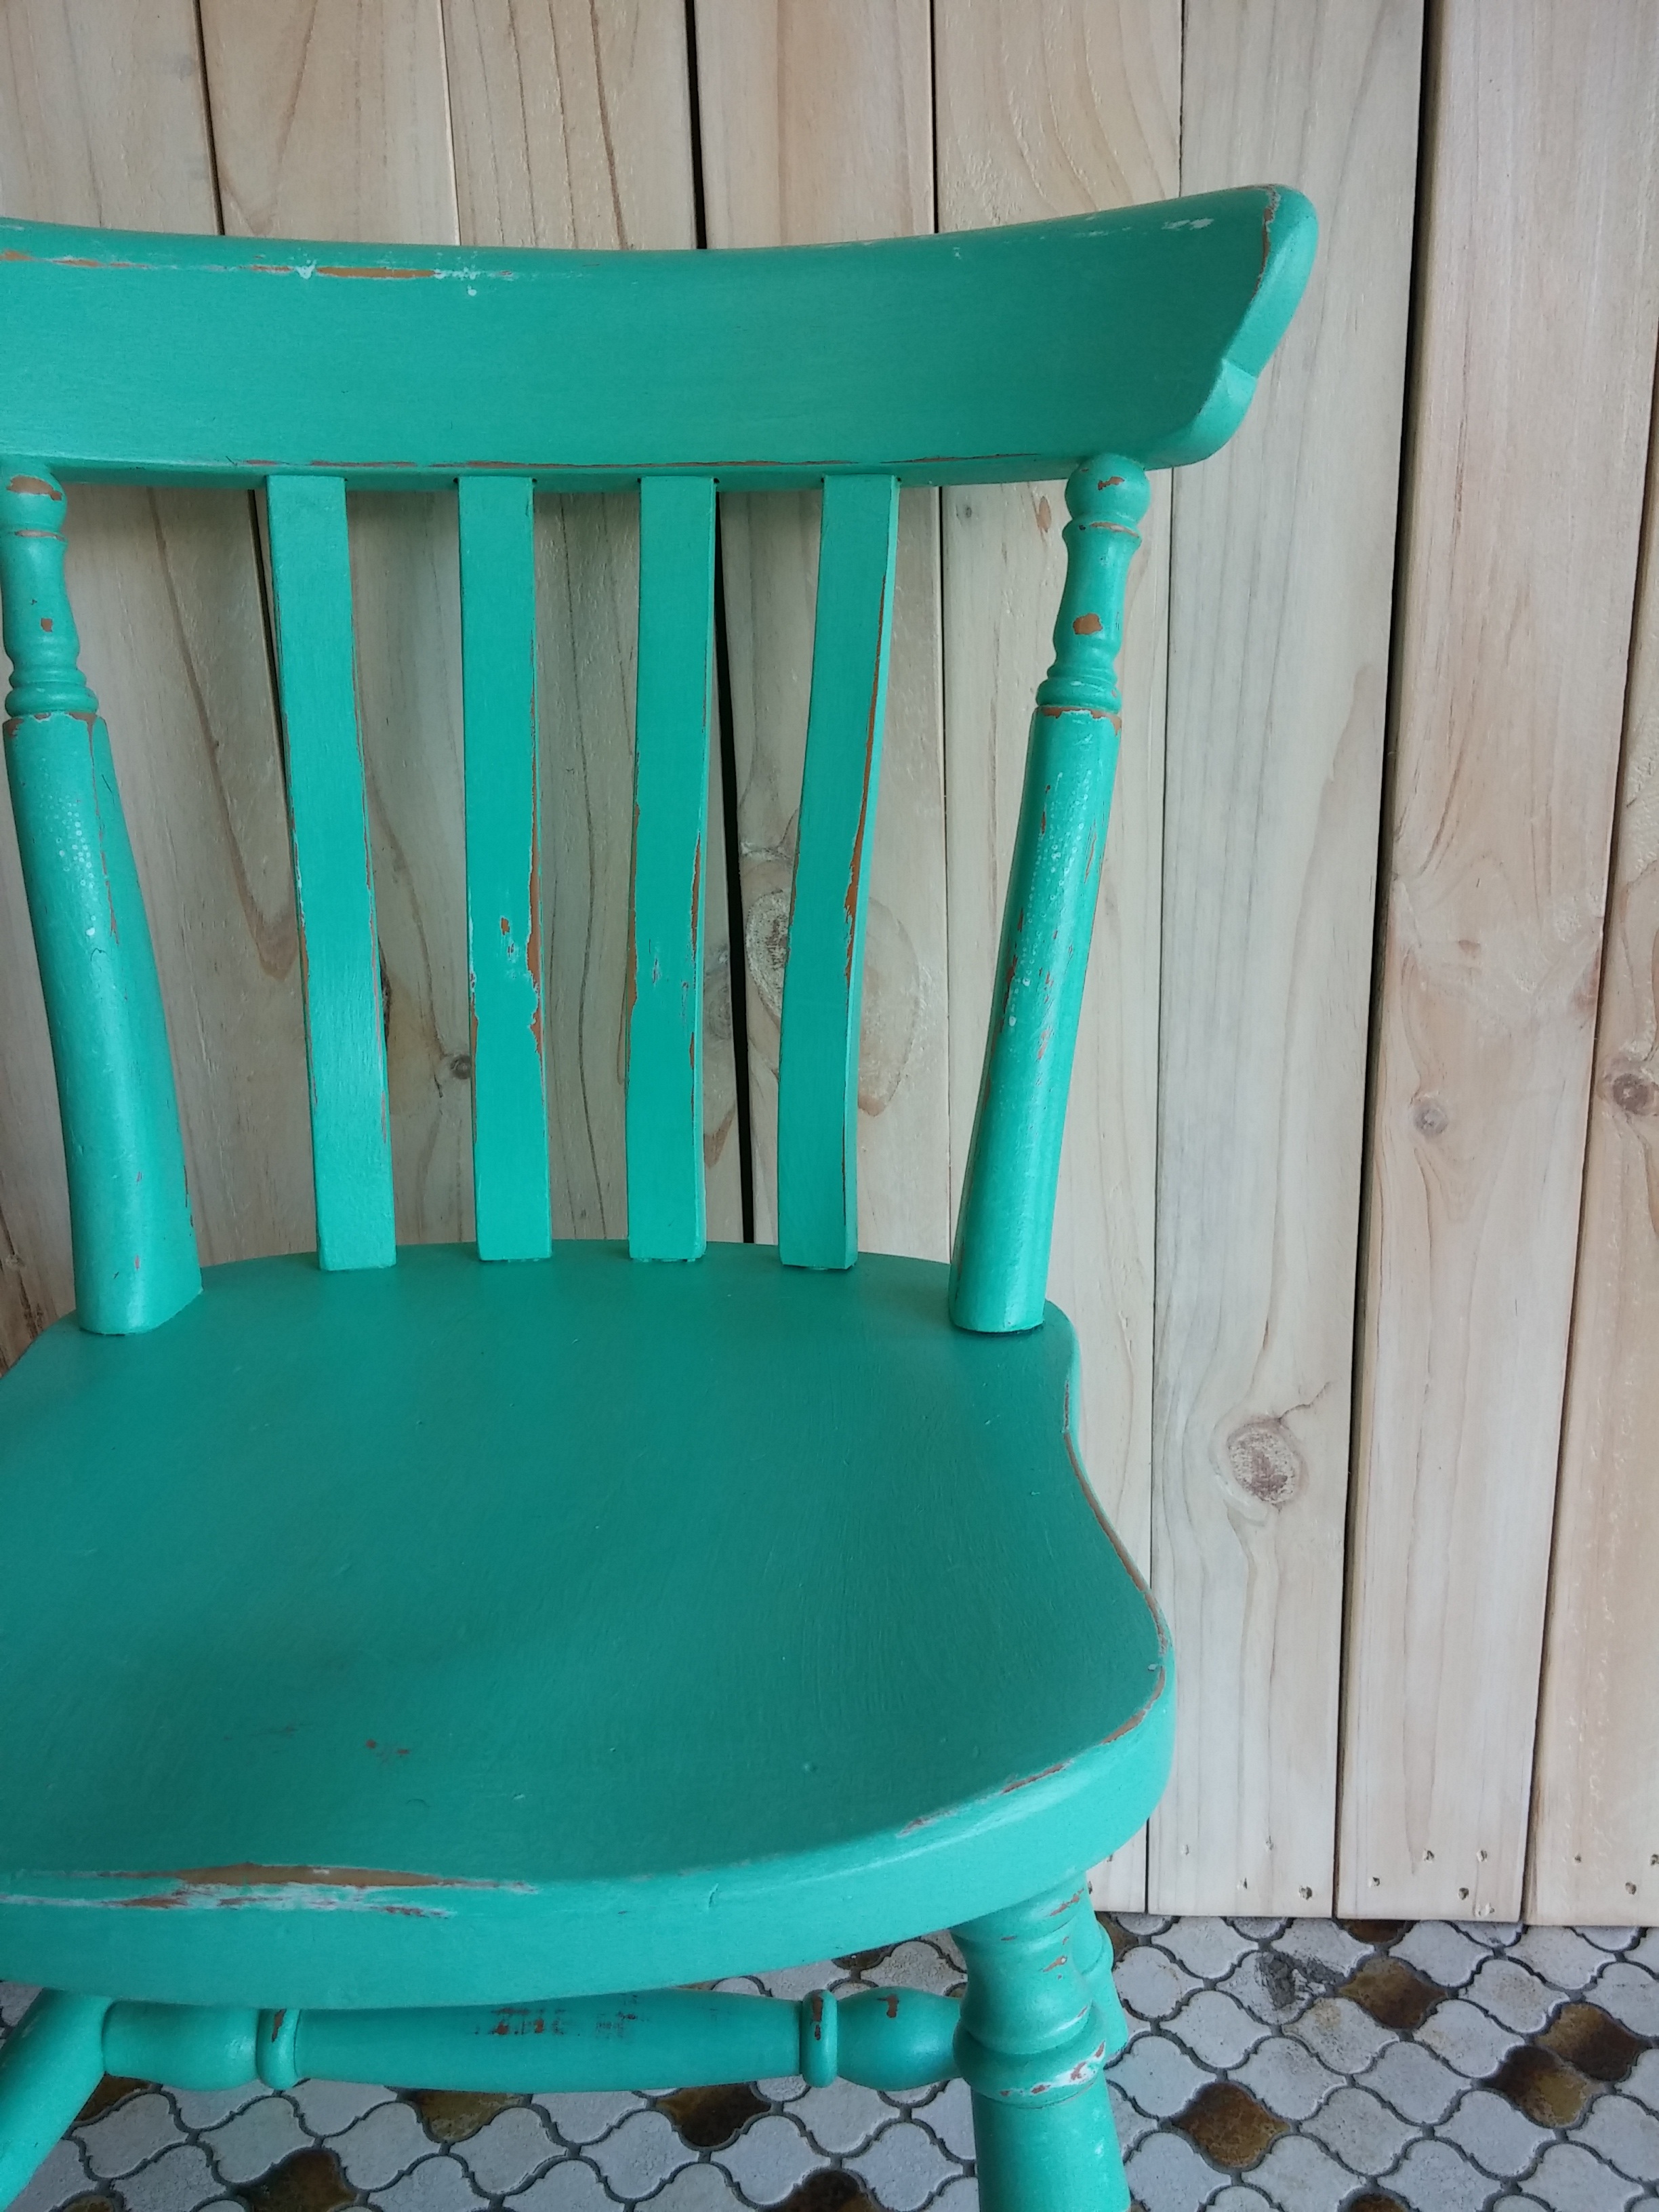
table, vintage, chair, interior, wall, green, blue, furniture, product, turquoise, panels, shabby chic, man made object, infant bed